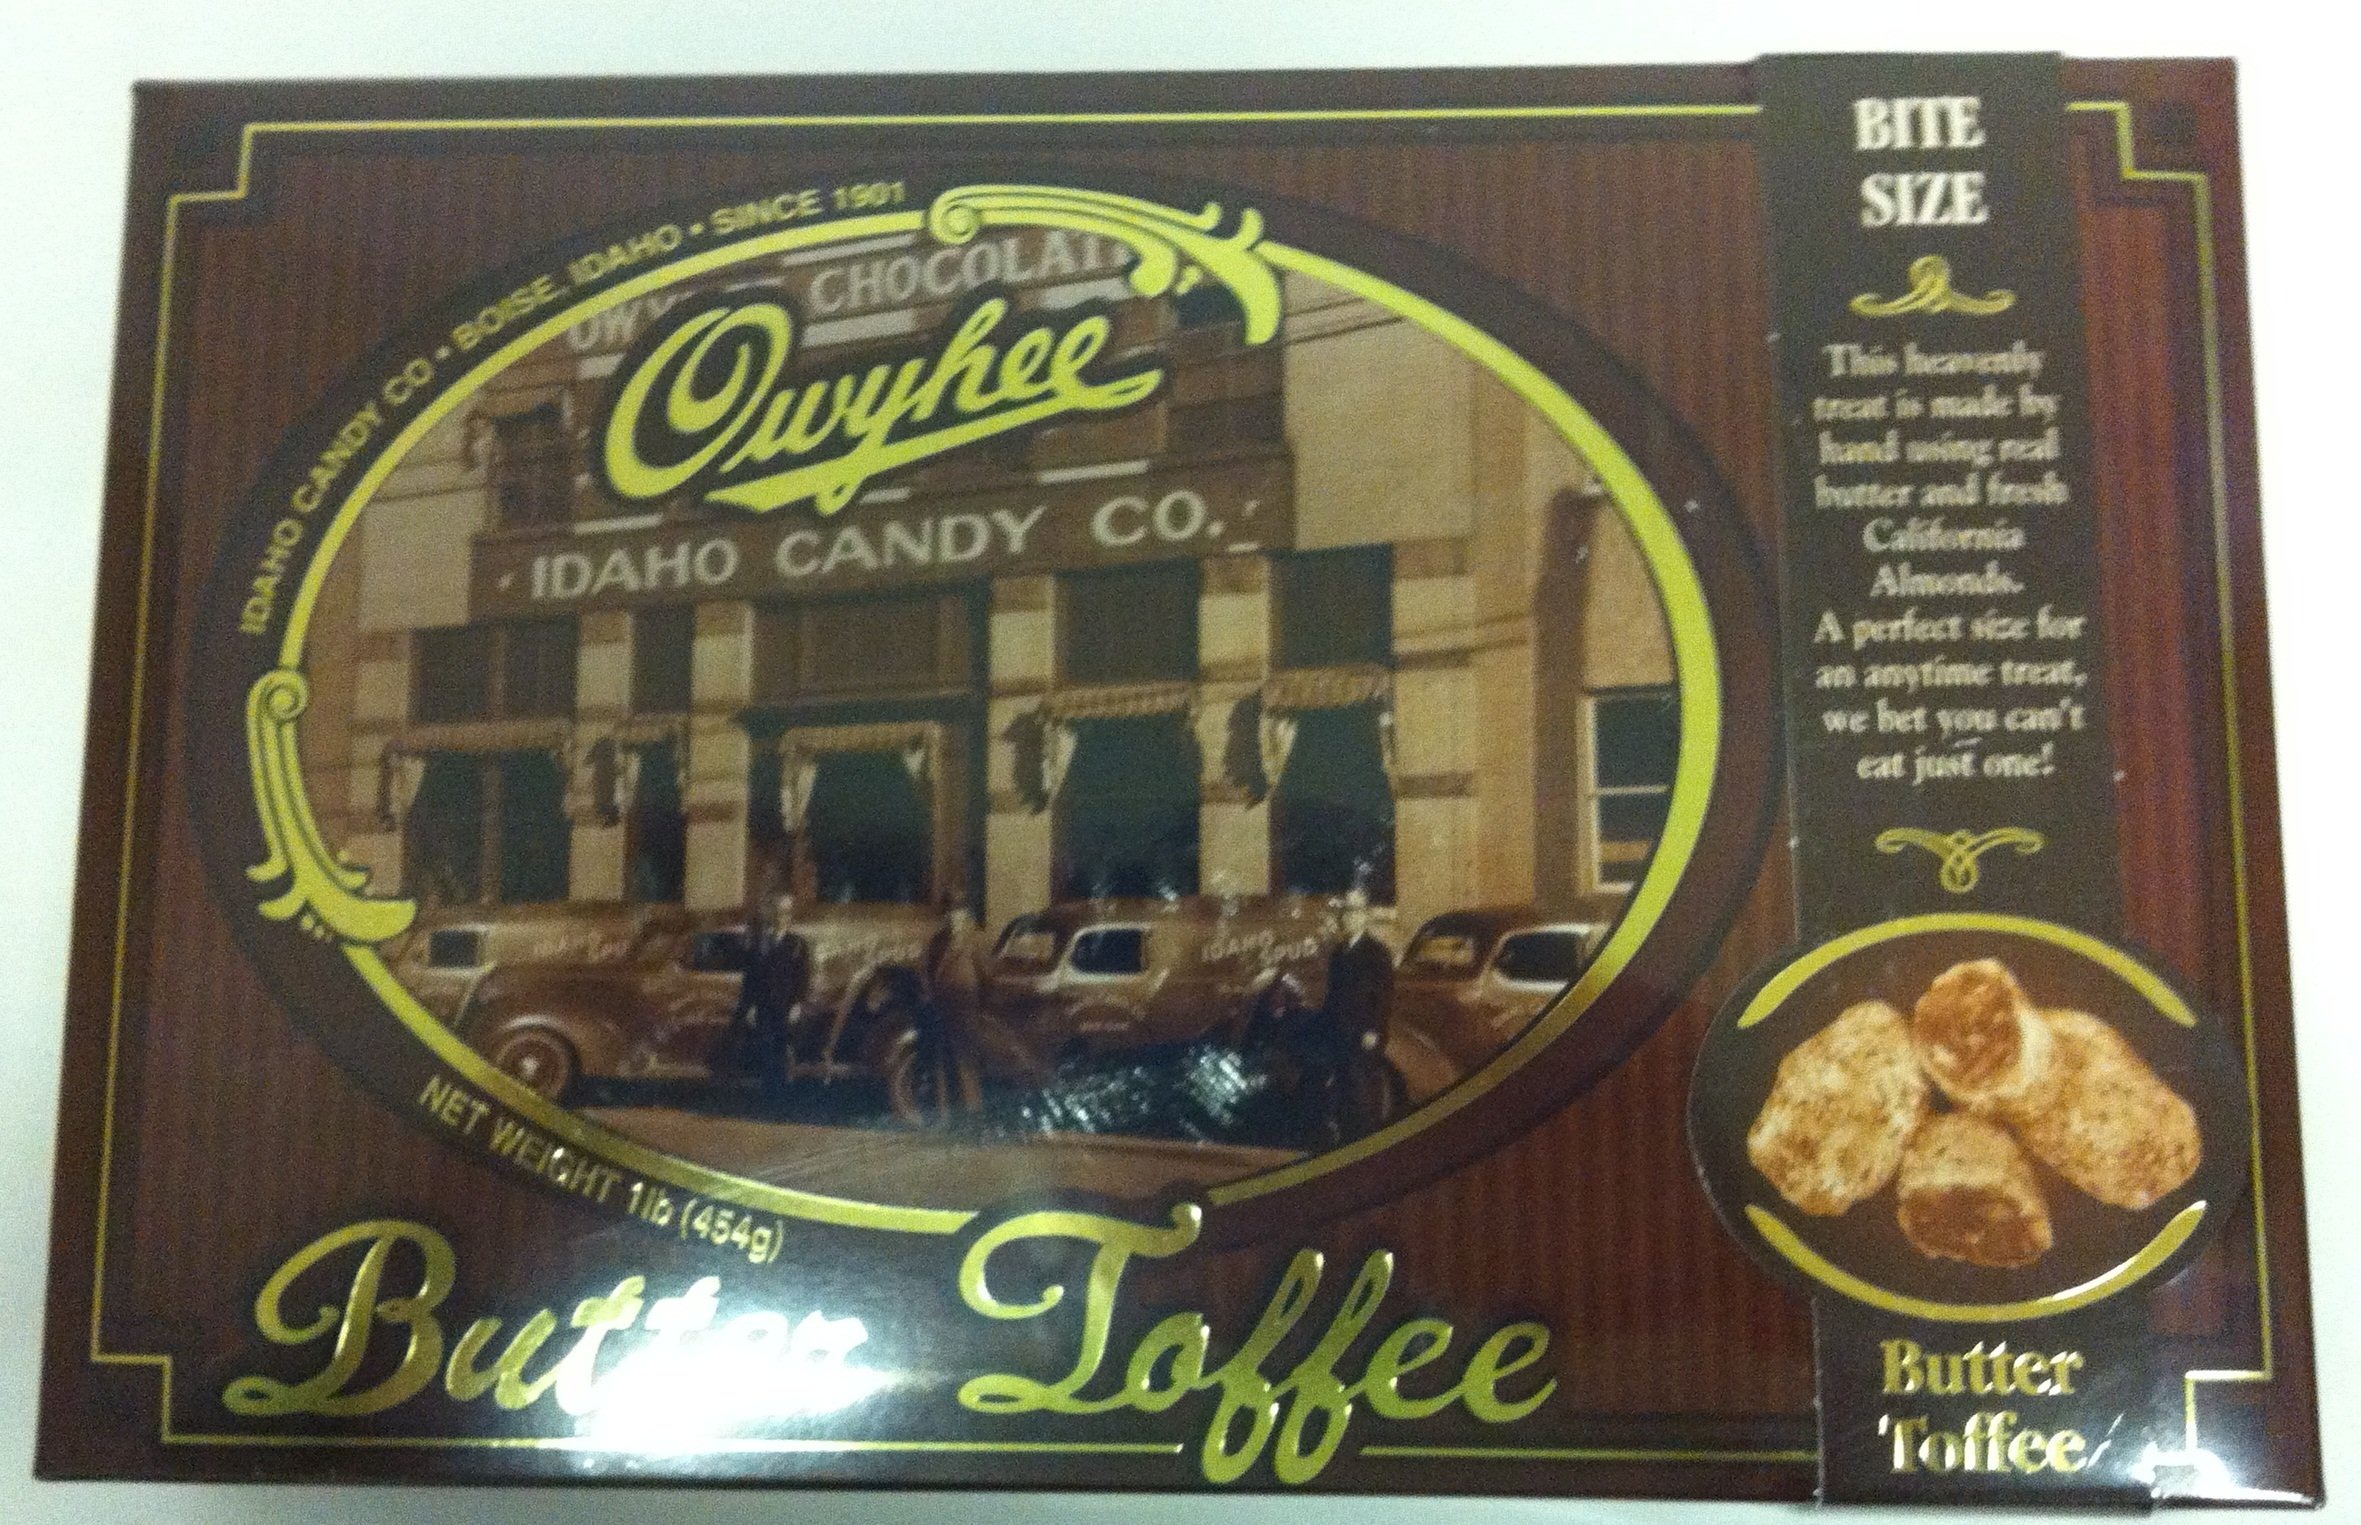
Item Name: Idaho Candy Owyhee Butter Toffee Bite, 1-Pounds
Bullet Point: 1 LB Toffee
Product Description: Old fashion toffee in printed box.
Value: 16.0
Unit: Ounce

Price: 14.09